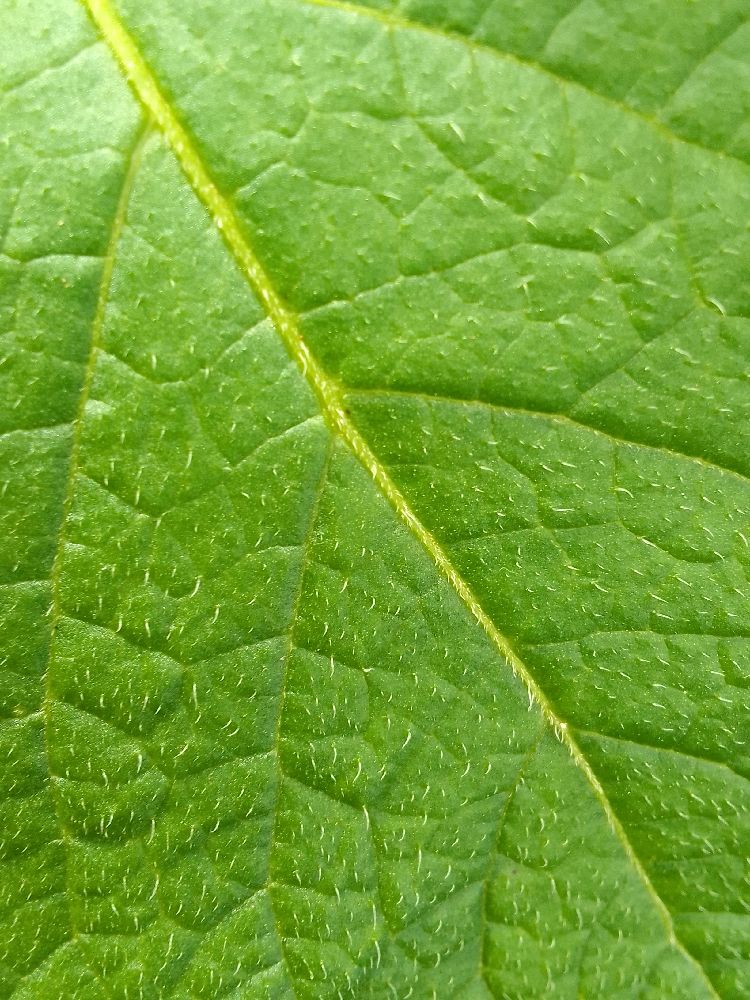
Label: Healthy